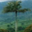
Label: palm_tree